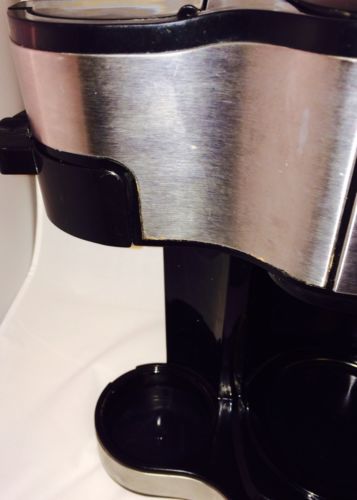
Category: coffee maker